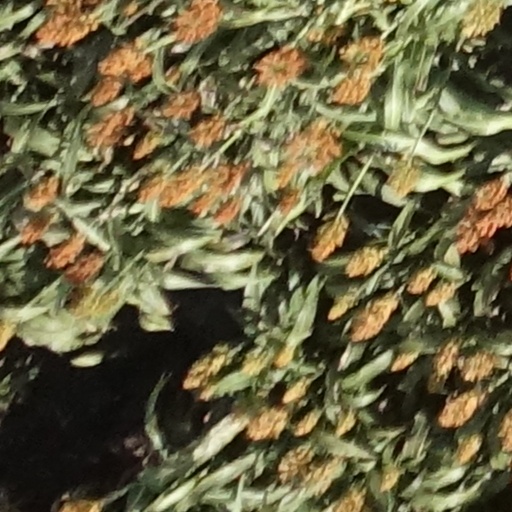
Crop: sorghum